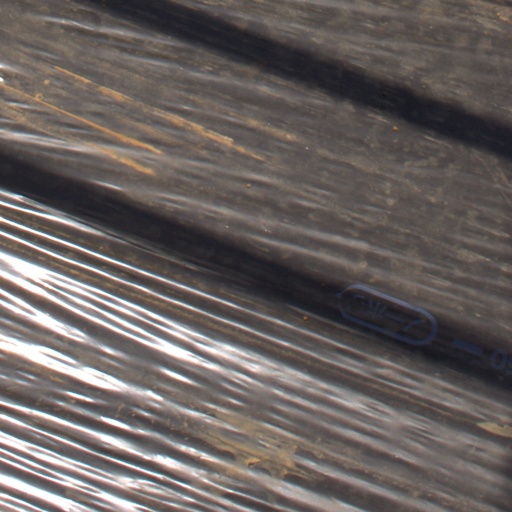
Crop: Jerusalem artichoke